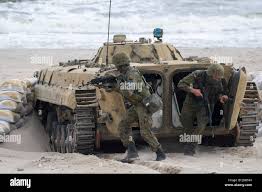
Label: BMP